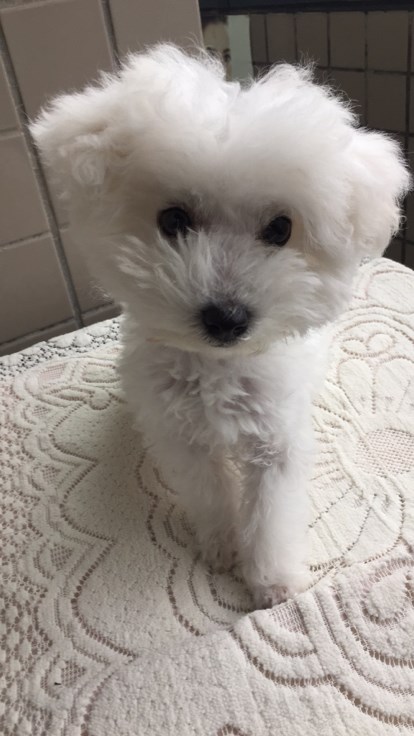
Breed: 3083-n000117-Bichon_Frise